KAMM (AM)

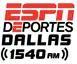
ESPN Deportes 1540 logo before network's demise.

On September 4, 2016, ESPN Deportes Radio was dropped for a simulcast of sister station KZZA 106.7. KZZA's Classic Regional Mexican format was rebranded as "La Ranchera" the same day. The staff of ESPN Deportes Dallas announced on their Facebook pages that they were in search of a new station.